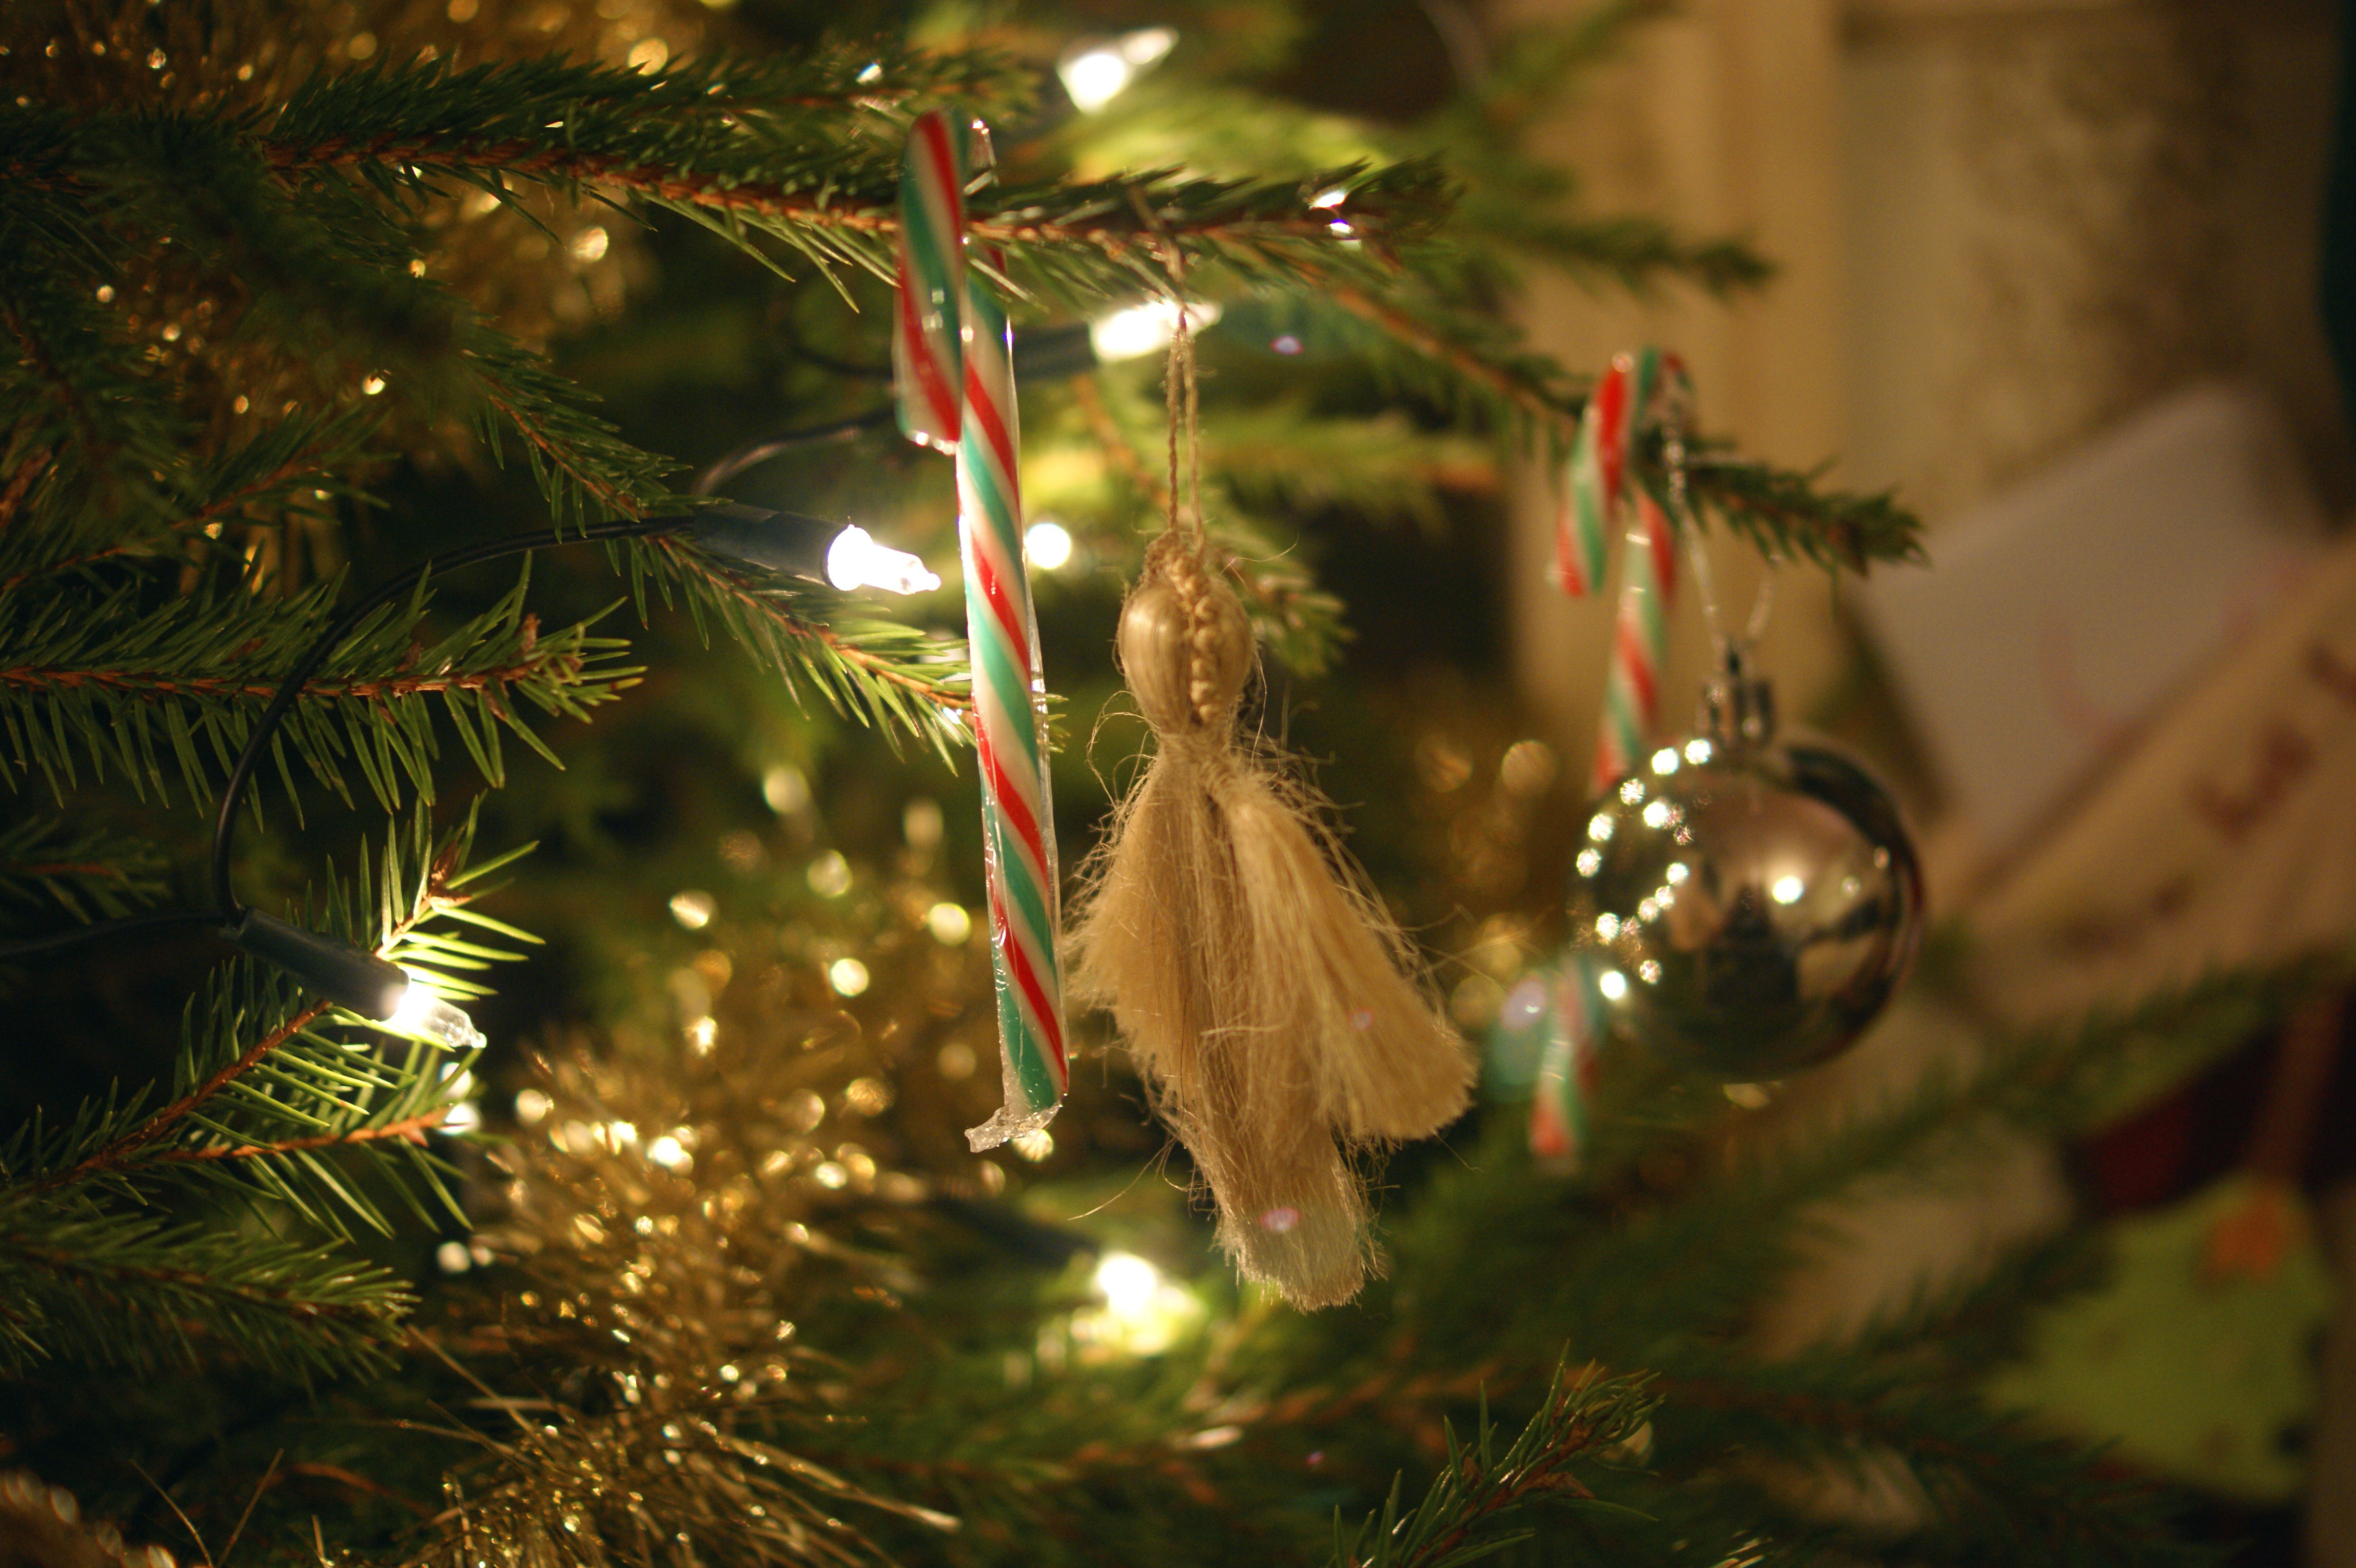
tree, branch, decoration, holiday, christmas, fir, decor, christmas tree, festive, christmas decoration, sweets, candy, cane, xmas, decorations, christmas lights, woody plant